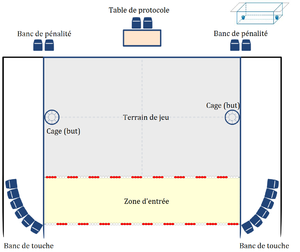
Terrain de rugby subaquatique
Le rugby subaquatique ou Underwater rugby est un sport collectif opposant deux équipes de douze joueurs dans une piscine. Ce sport se joue en apnée. Il fut codifié en Allemagne au milieu du XXᵉ siècle. Hormis le nom et le fait que ce soit un sport de contact, le rugby et le rugby subaquatique ont peu en commun.